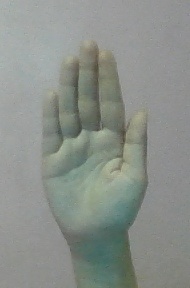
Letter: seen